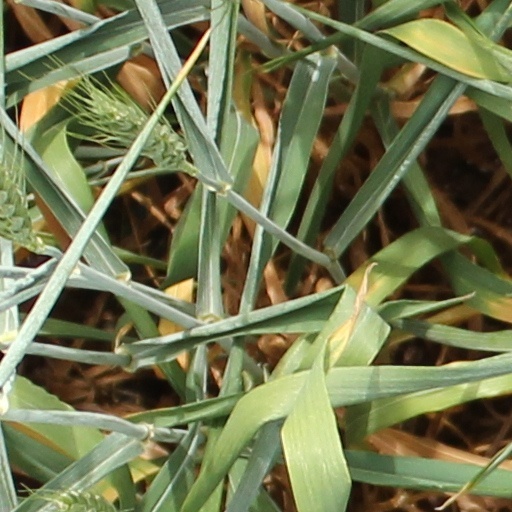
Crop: wheat